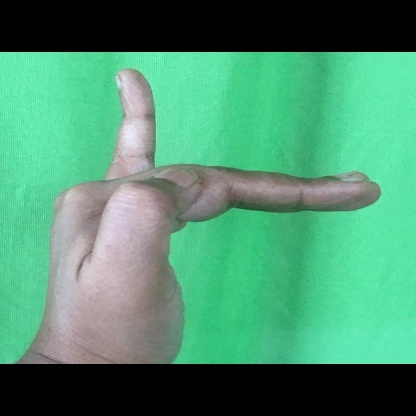
Mudra: Hamsapaksha